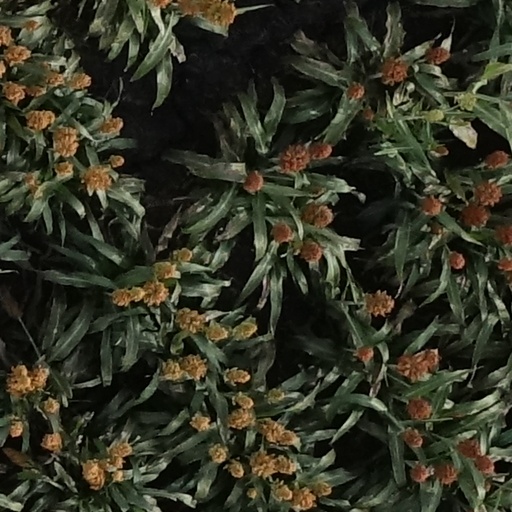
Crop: sorghum